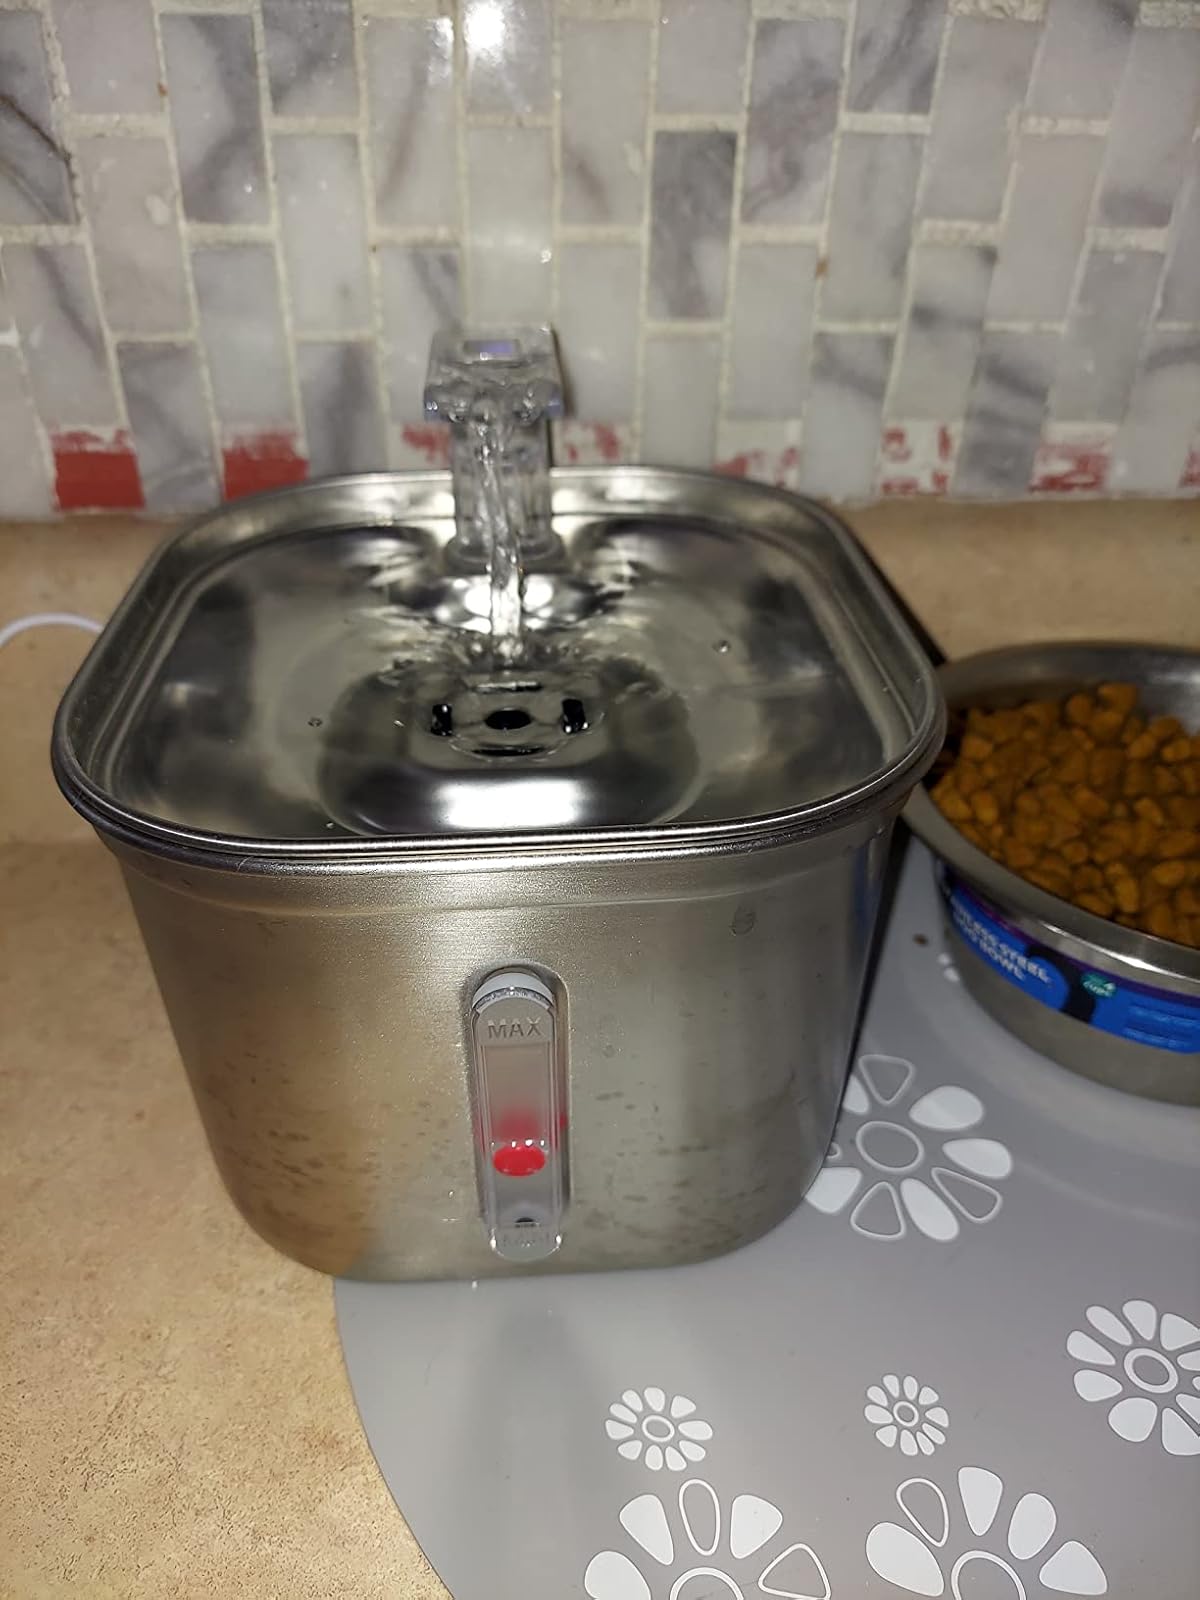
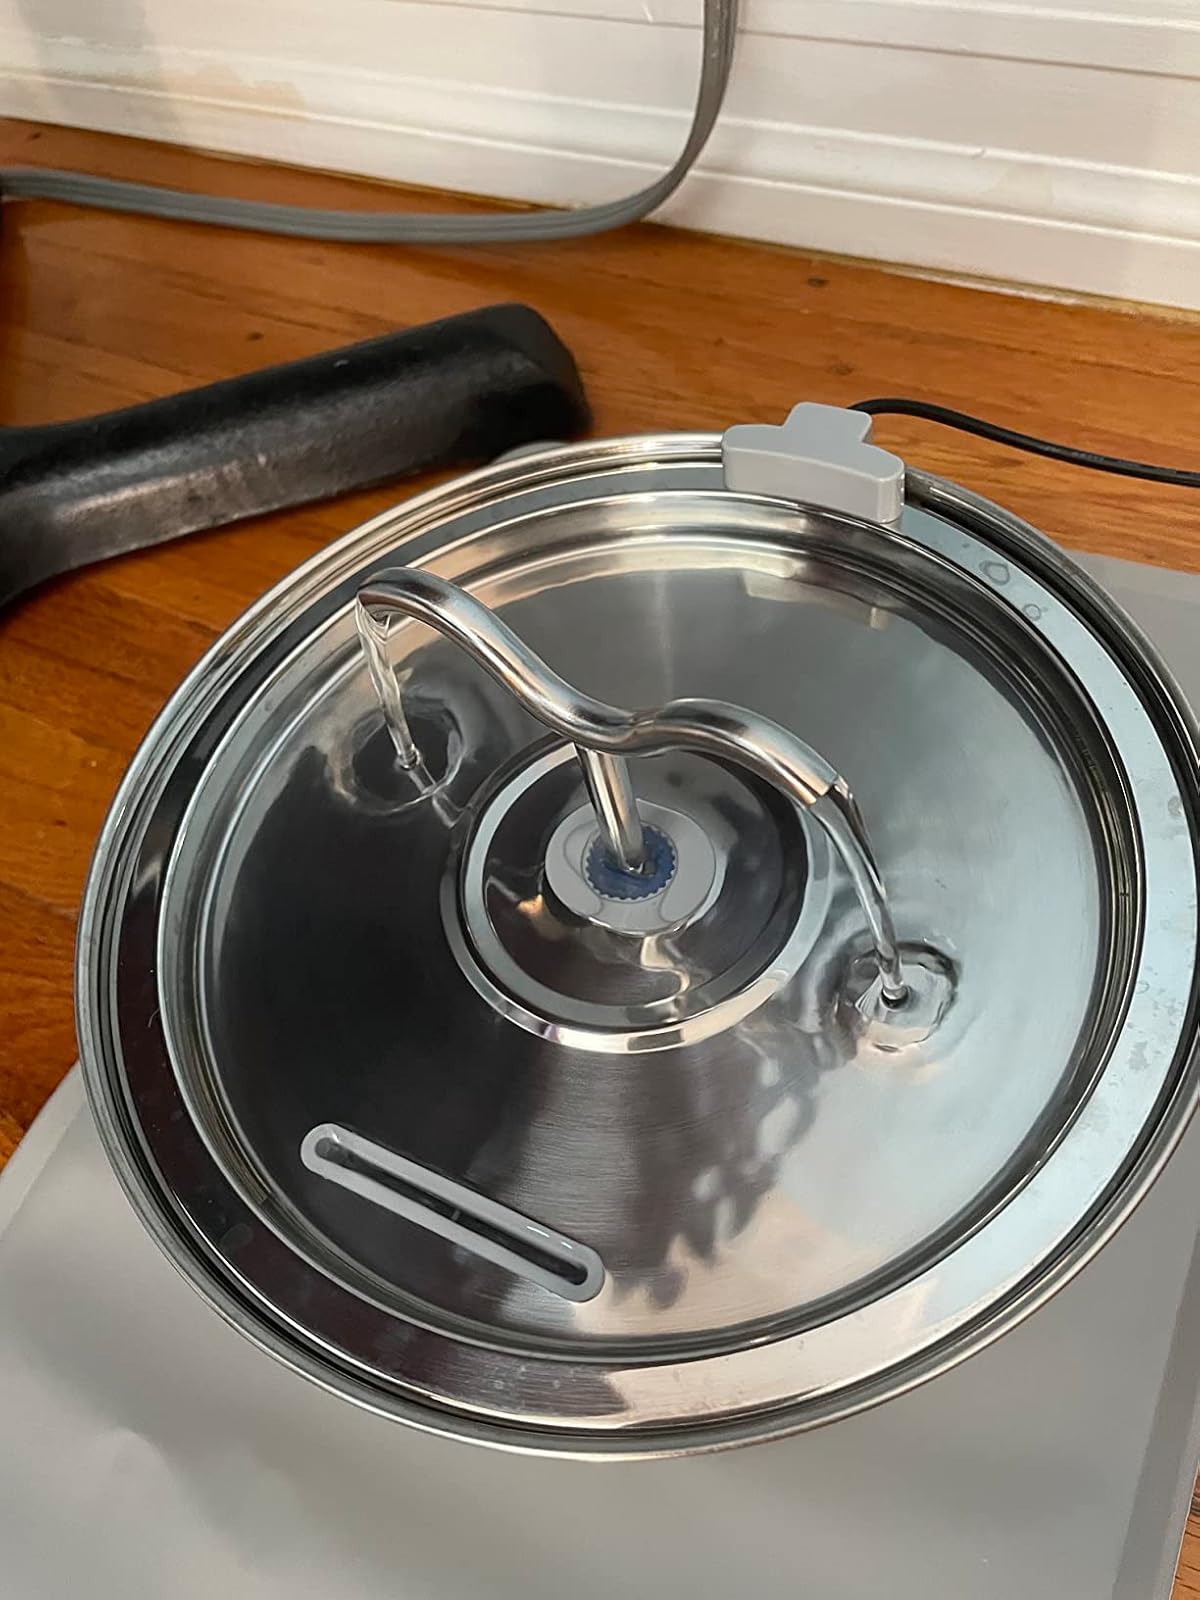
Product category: items_bowl
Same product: no